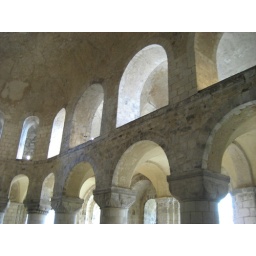
little chapel in the white tower